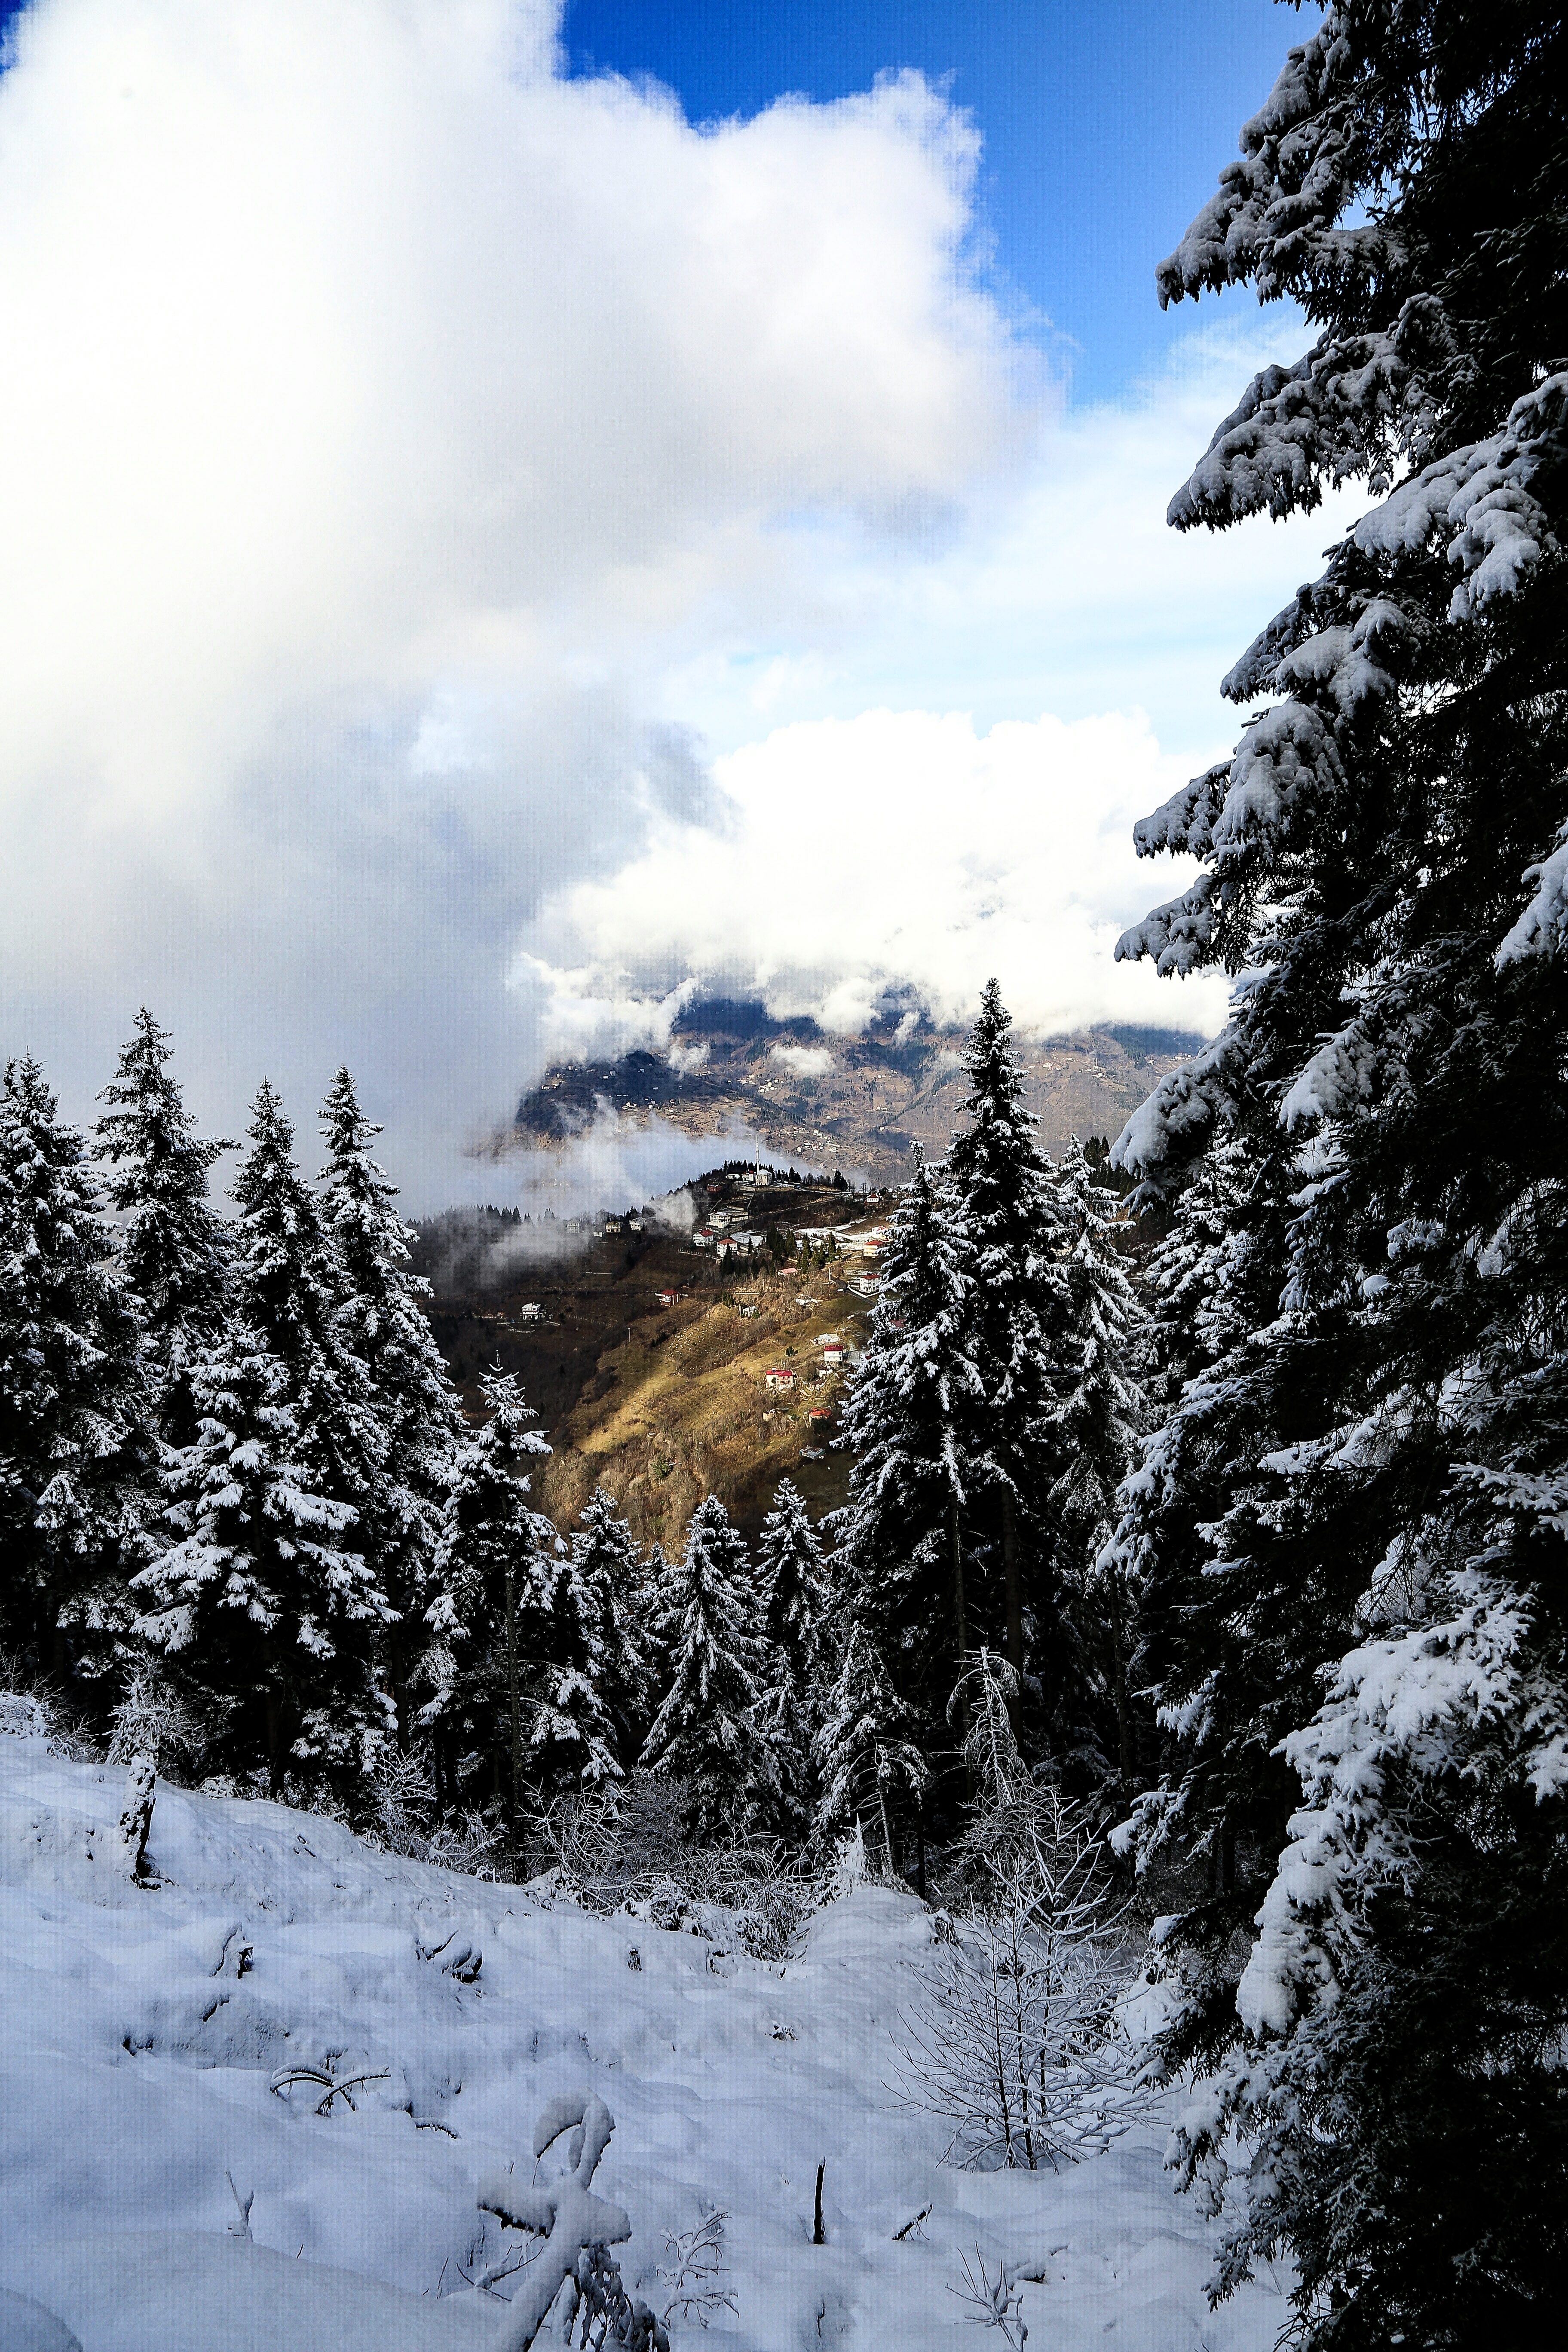
landscape, tree, nature, forest, wilderness, mountain, snow, winter, cloud, sunlight, mountain range, pine, weather, season, ridge, summit, alps, landform, atmospheric phenomenon, woody plant, mountainous landforms